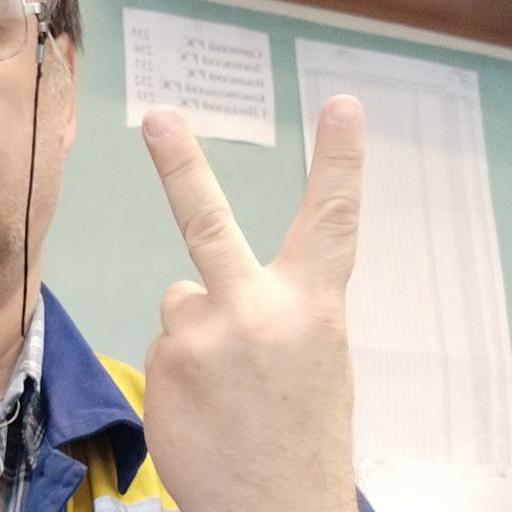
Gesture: peace_inverted